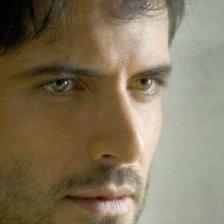
Label: faces